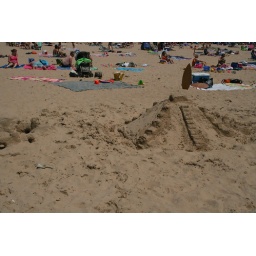
Sand sculptures at a sand sculpture building competition at the beach in Grand Haven.